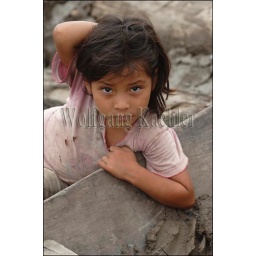
Peru, amazon river basin, near iquitos, maranon river, local girl